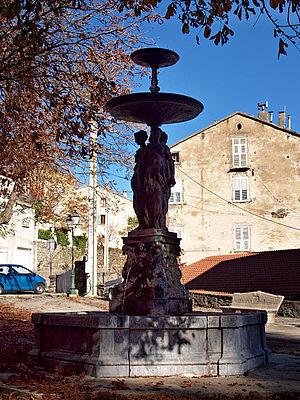
Vezzani (Corse) - Fontaine des Trois Grâces datée de 1867 (reprise à l'Inventaire général du patrimoine culturel - Mérimée IA2B001769)
Vezzani est une commune française située dans la circonscription départementale de la Haute-Corse et le territoire de la collectivité de Corse. Elle appartient à l'ancienne piève de Castello.